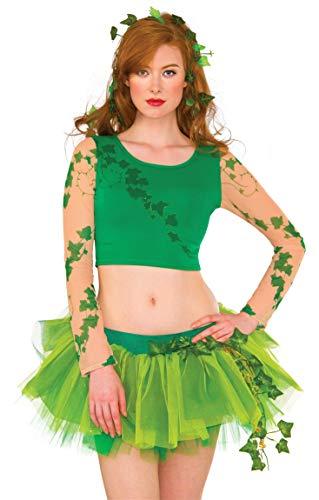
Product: Rubie's Costume Womens Poison Ivy Crop Top Shirt
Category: Clothing, Shoes & Jewelry | Costumes & Accessories | Women | Costumes & Cosplay Apparel | Costumes
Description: Great Condition.
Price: $25.95